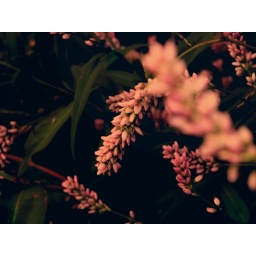
i like: the pink and dark tones. i dont like: that one blurry flower in the front.